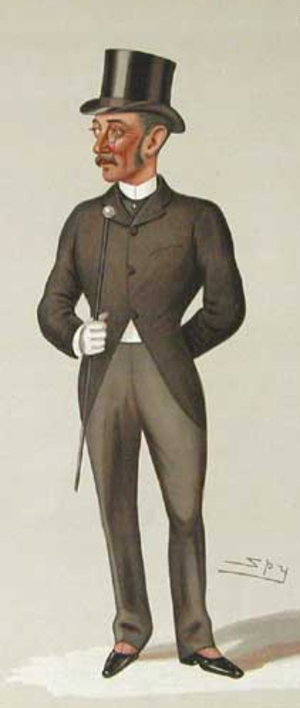
Lawrence Dundas, 1ᵉʳ marquis de Zetland, connu sous le nom de Lawrence Dundas jusqu'en 1873 et comte de Zetland de 1873 à 1892, est un homme d'État conservateur britannique. Il est Lord lieutenant d'Irlande entre 1889 et 1892.